African Americans

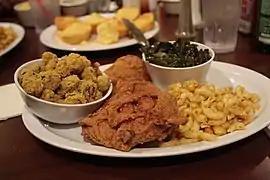
A traditional soul food dinner consisting of fried chicken with macaroni and cheese, collard greens, breaded fried okra, and cornbread

Malcolm X is considered the first person to start the movement among African Americans towards mainstream Islam, after he left the Nation and made the pilgrimage to Mecca. In 1975, Warith Deen Mohammed, the son of Elijah Muhammad took control of the Nation after his father's death and guided the majority of its members to orthodox Islam.